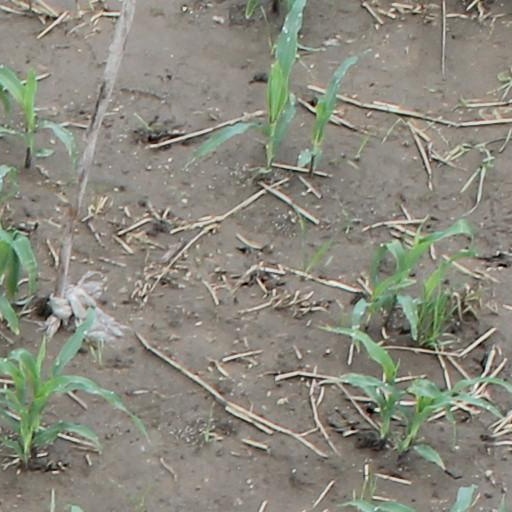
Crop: maize; corn